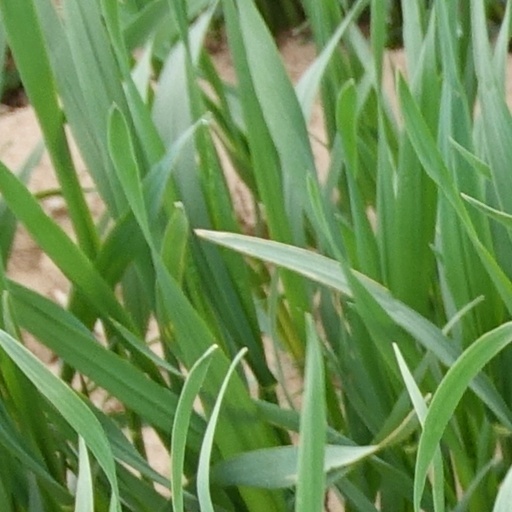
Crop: wheat